Palestinian key

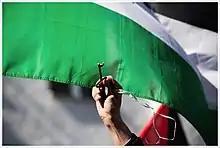
Palestinian key at a Nakba Day demonstration in Berlin

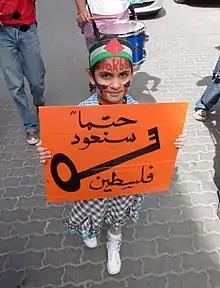
Young girl with a key symbol, Nakba Day, 2010, Hebron. The sign says:

The Palestinian key is the Palestinian symbol of homes lost in the 1948 Nakba, when more than half of the population of Mandatory Palestine were ethnically cleansed by Zionist militias as part of the 1948 Palestinian expulsion and flight, and were subsequently denied the right to return. The key is considered part of a hope for return and a claim to the lost properties.